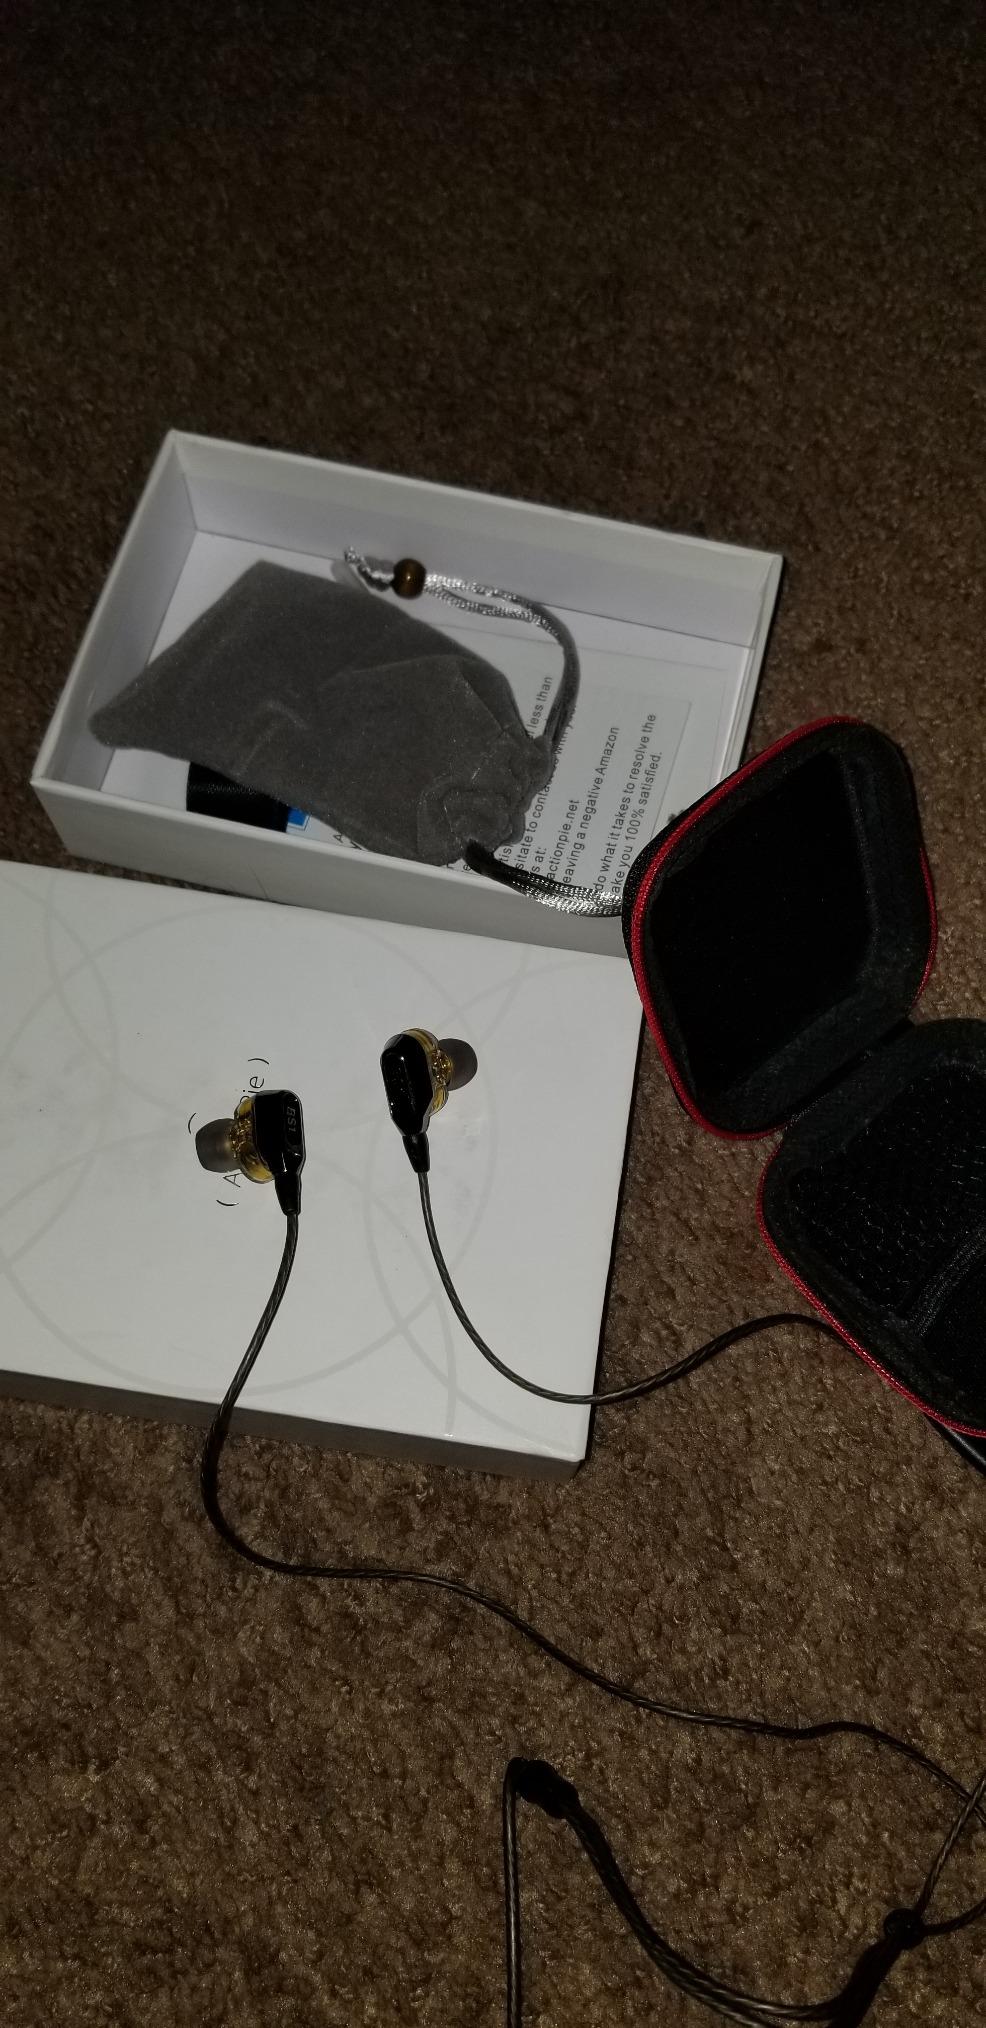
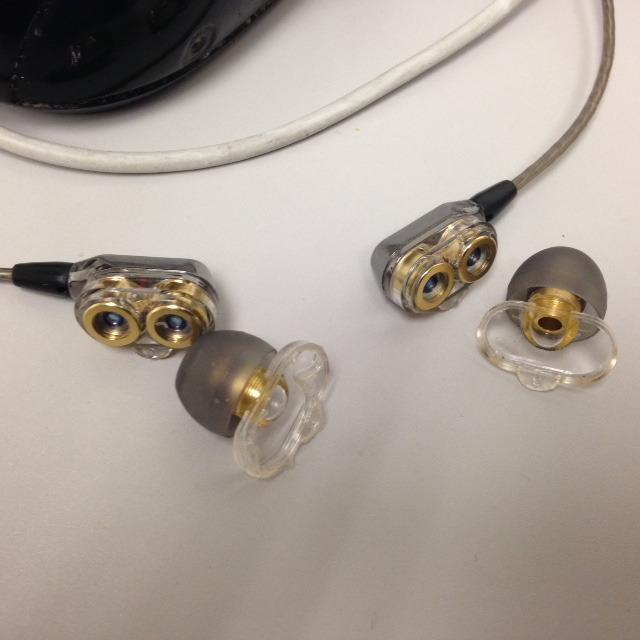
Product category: headphones
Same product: yes